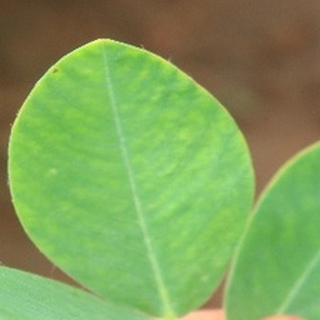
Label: healthy_groundnut